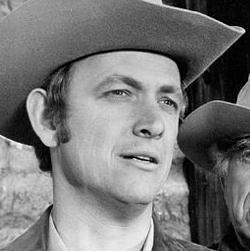
Age: 33